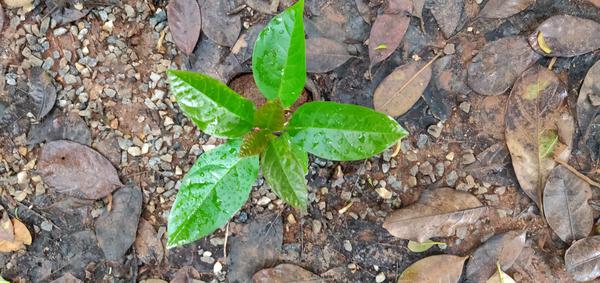
Plant: Avacado